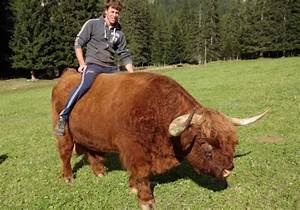
Label: cow